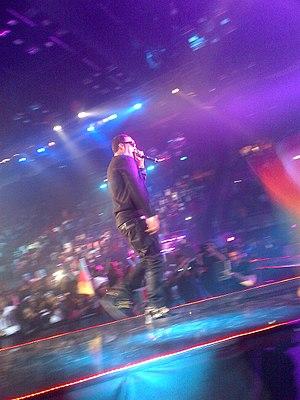
French Montana, de son vrai nom Karim Kharbouch, né le 9 novembre 1984 à Casablanca, dans la région de Casablanca-Settat, au Maroc, est un rappeur, producteur et entrepreneur américano-marocain. Il est le fondateur du label Coke Boys Music, et de son prédécesseur Cocaine City Records. En 2012, il signe un contrat de joint-venture avec Bad Boy Records et Maybach Music Group. French Montana est connu pour ses collaborations avec des artistes tels que Harry Fraud, Max B, Rick Ross, Diddy et les membres de MMG et Bad Boy comme Chinx, Lil Durk, et son frère Zack.